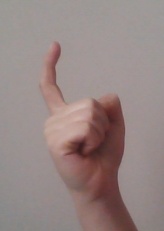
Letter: ra